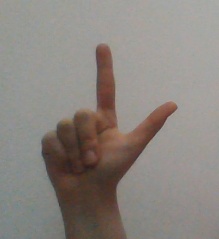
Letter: laam